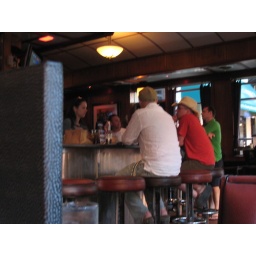
white boys in cowboy hats and flip flops - welcome to wicker park 2007